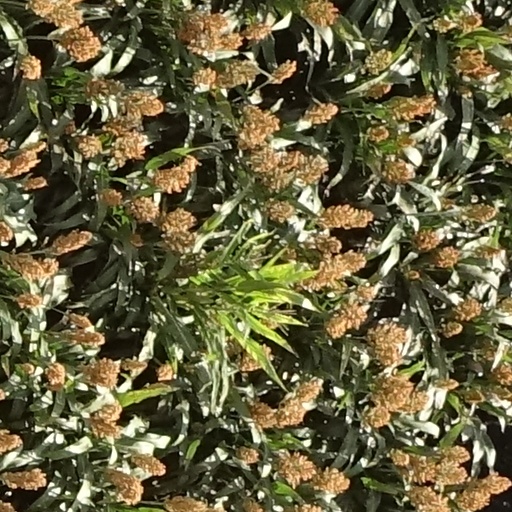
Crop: sorghum